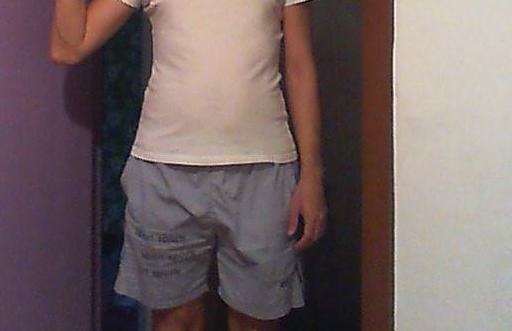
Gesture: no_gesture